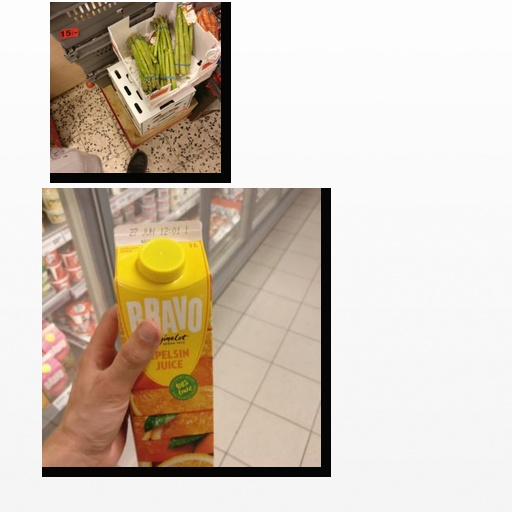
Food items: asparagus, orange_juice